Angaar (2016 film)

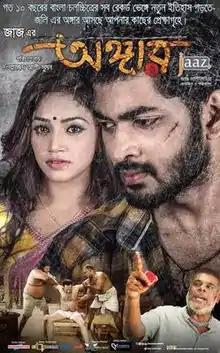

Angaar (Bengali: অঙ্গার) is a 2016 Indo-Bangladesh joint production romantic action musical film directed by Wazed Ali Sumon and Nehal Dutta. Produced by Abdul Aziz and Himanshu Dhanuka under the banner of Jaaz Multimedia and Eskay Movies respectively, the film features a cast that includes Om and Jolly in lead roles while Ashish Vidyarthi plays the role of the main antagonist. The first teaser of the film was released on 15 December 2015 and the film was first released on 15 January 2016. The film is a remake of the 2013 Indian Kannada-language film "Appayya".